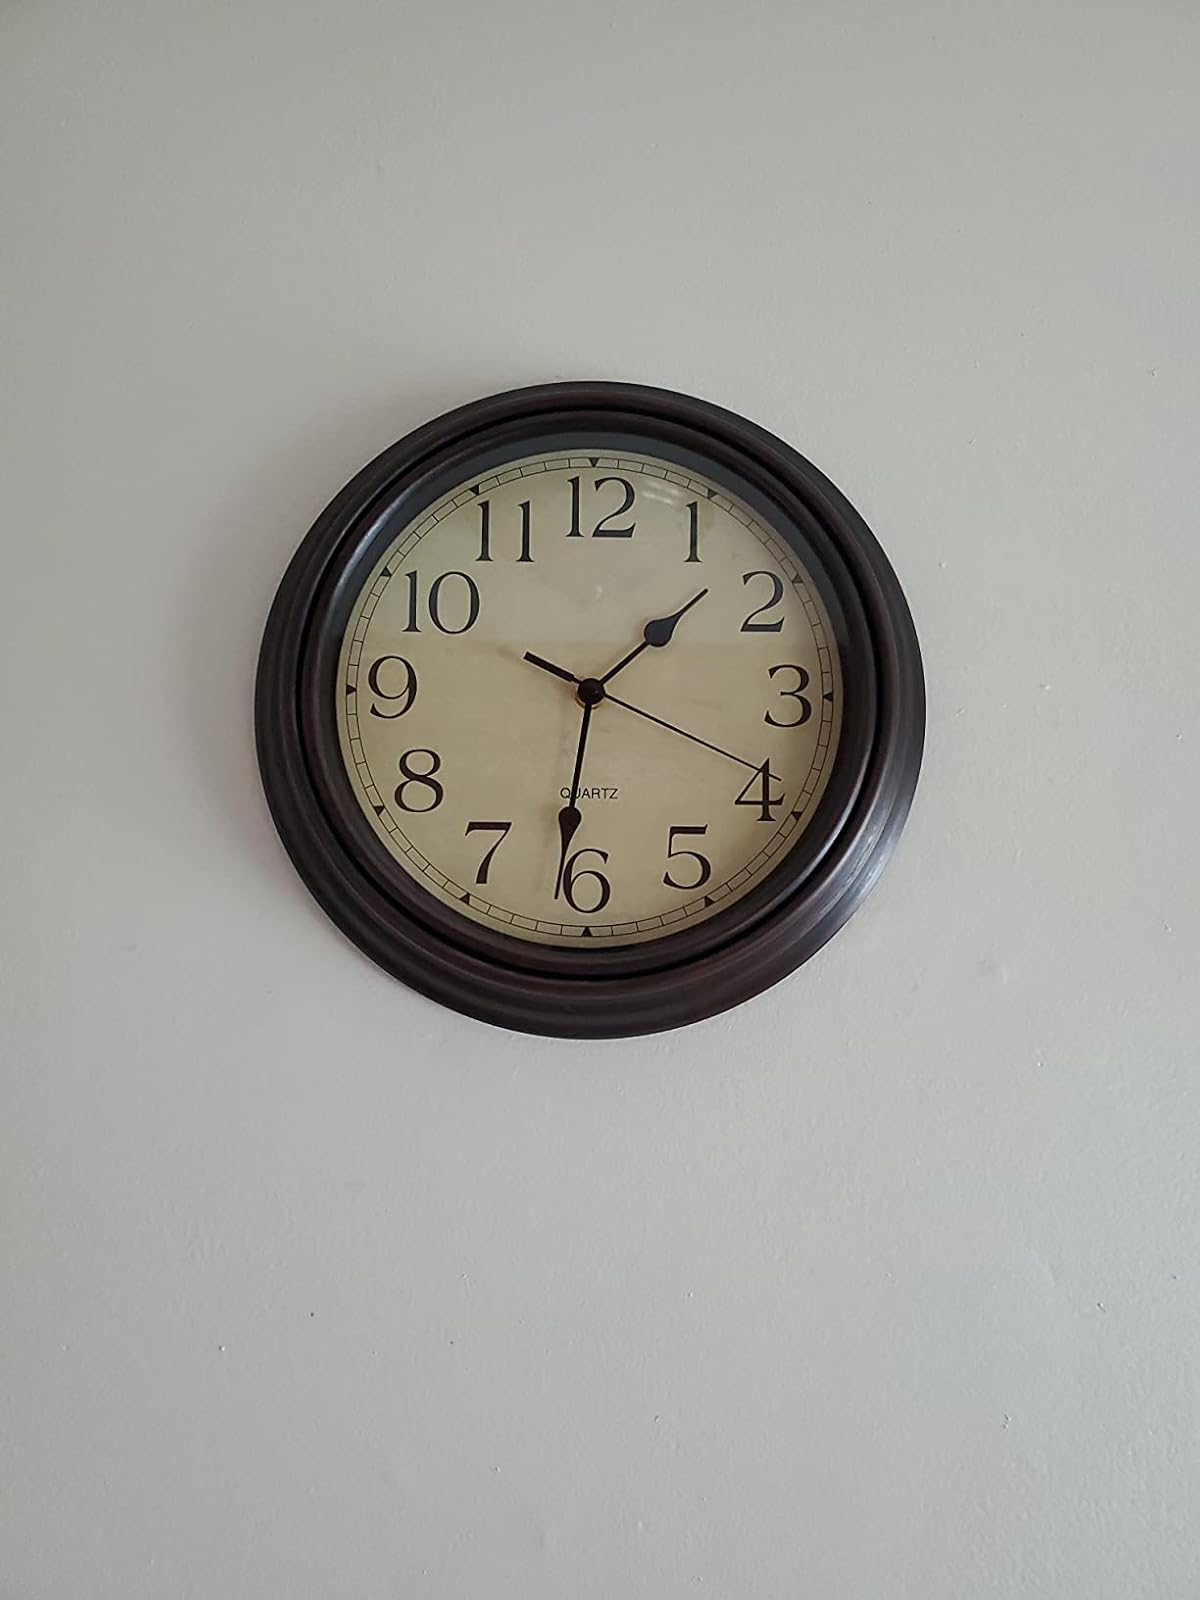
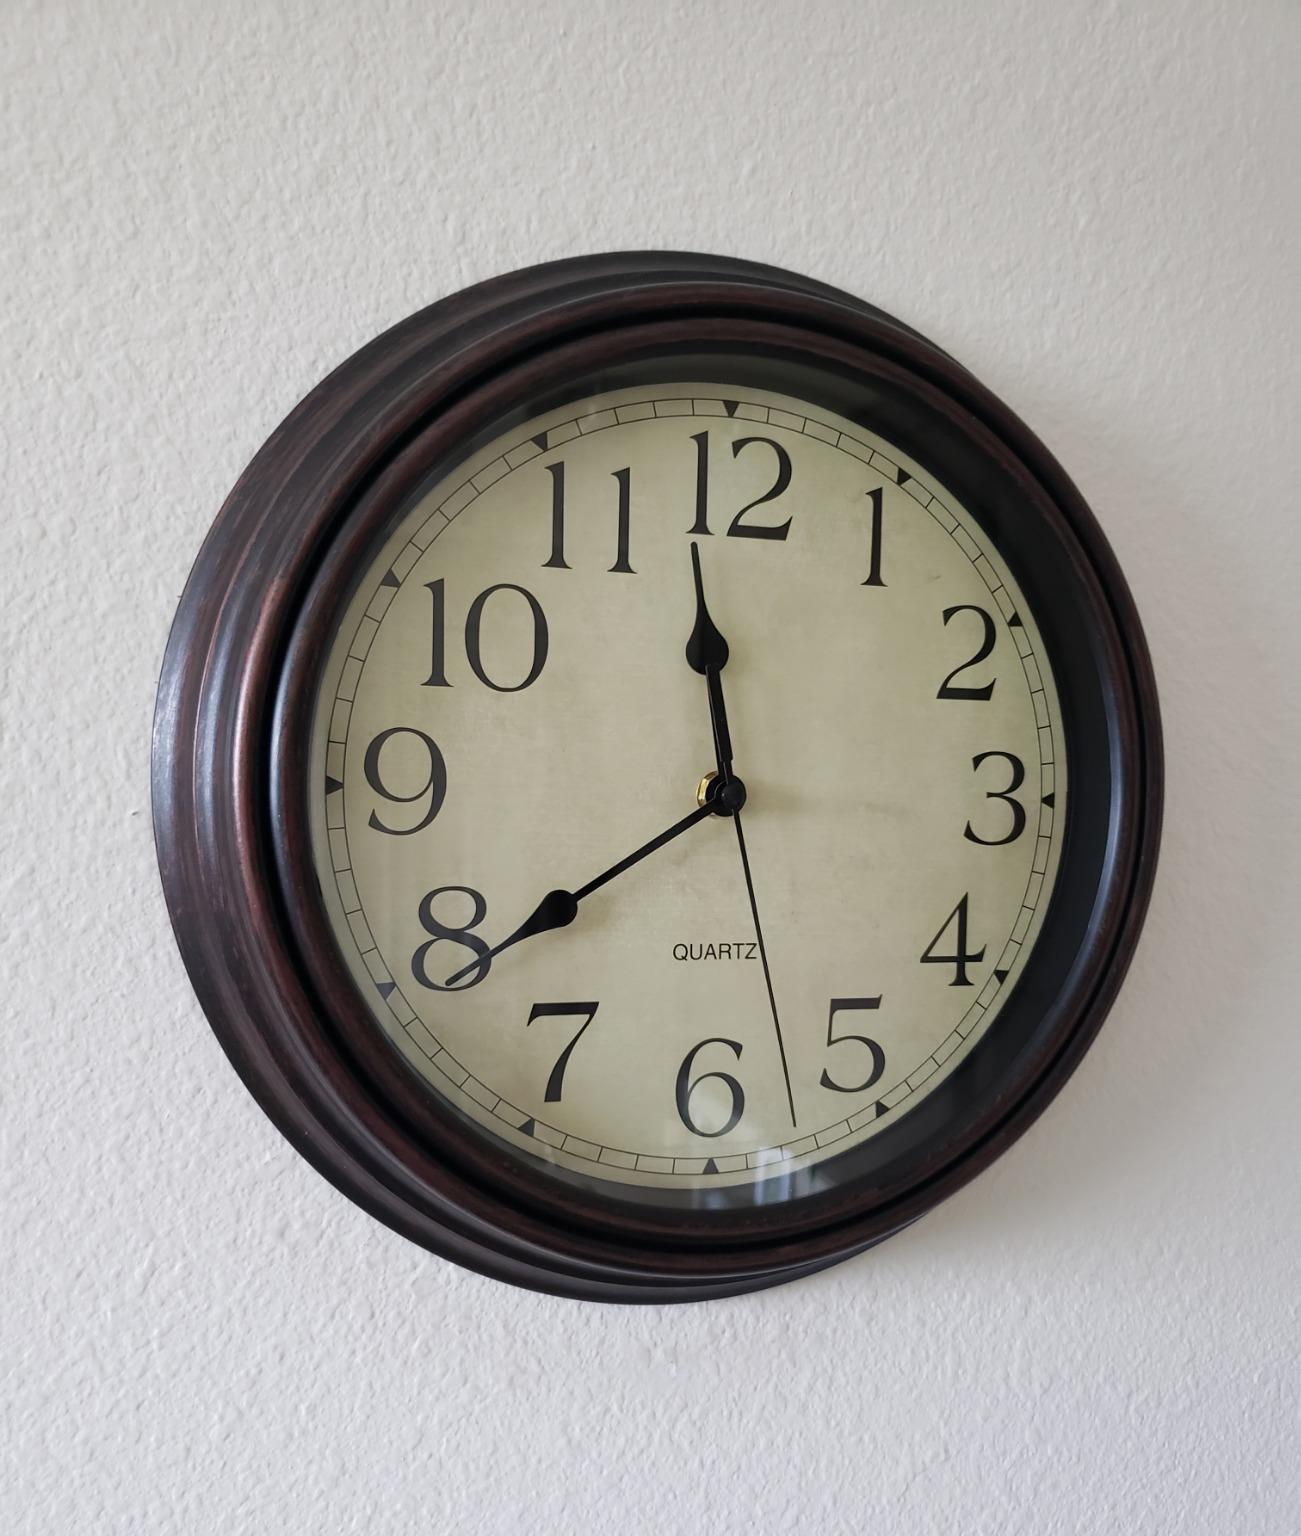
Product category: clock
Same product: yes